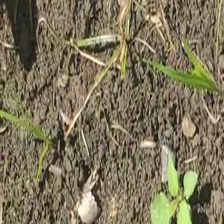
Weed species: Digitaria_SP_(Digitaria Sanguinalis )